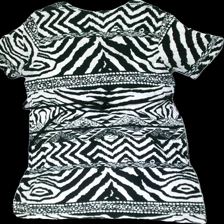
View: back
Type: Dress
Category: Ladies
Brand: Cellbes
Colors: White, Black
Material: 68% cotton 32% viscose
Pattern: Striped
Cut: Regular
Season: Summer
Damage location: bottom right
Damage 2 location: top center
Price range: <50
Recommended usage: Export
Description: svart vit klänning med ränder i olika mönster, nopprig och urtvättad